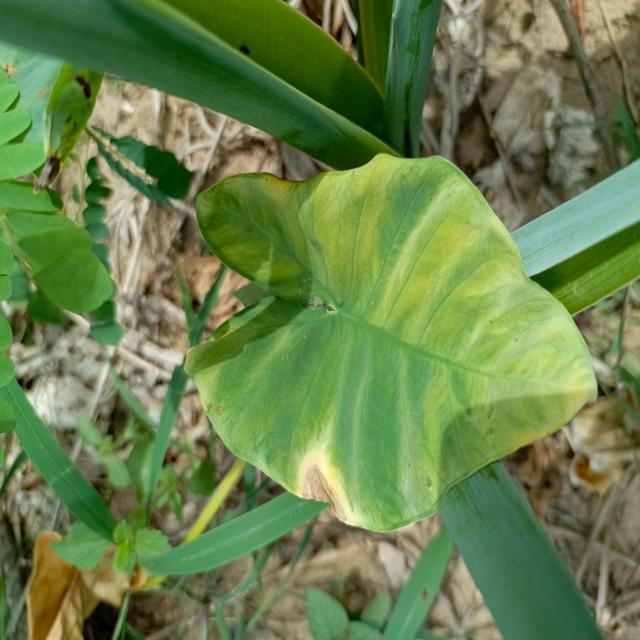
Label: Mid_Blight